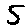
Label: 5